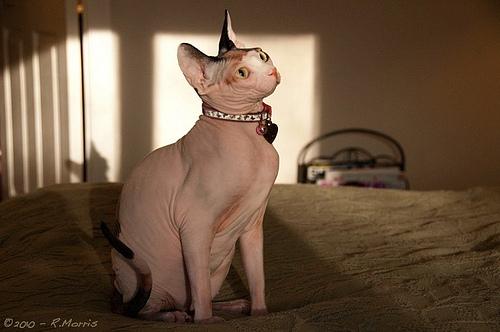
Breed: Sphynx